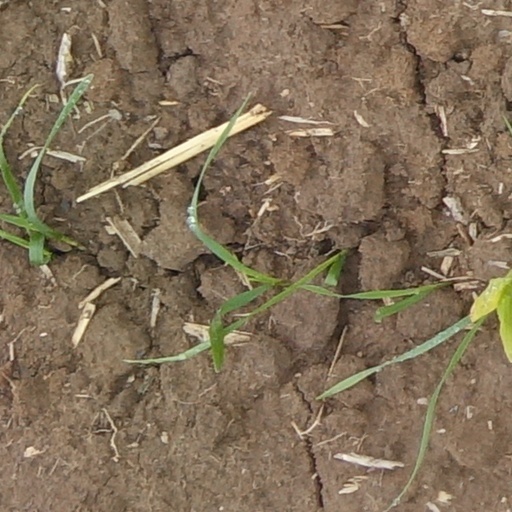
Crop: wheat